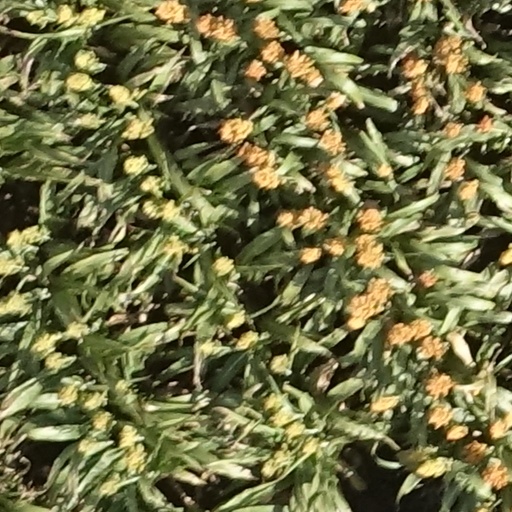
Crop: sorghum